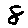
Label: 8